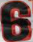
Number: 6